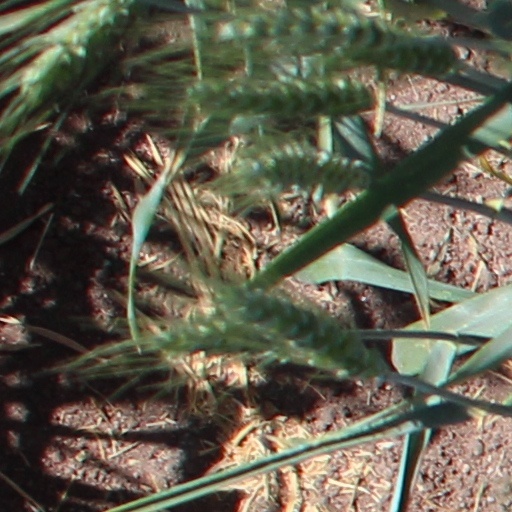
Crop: wheat